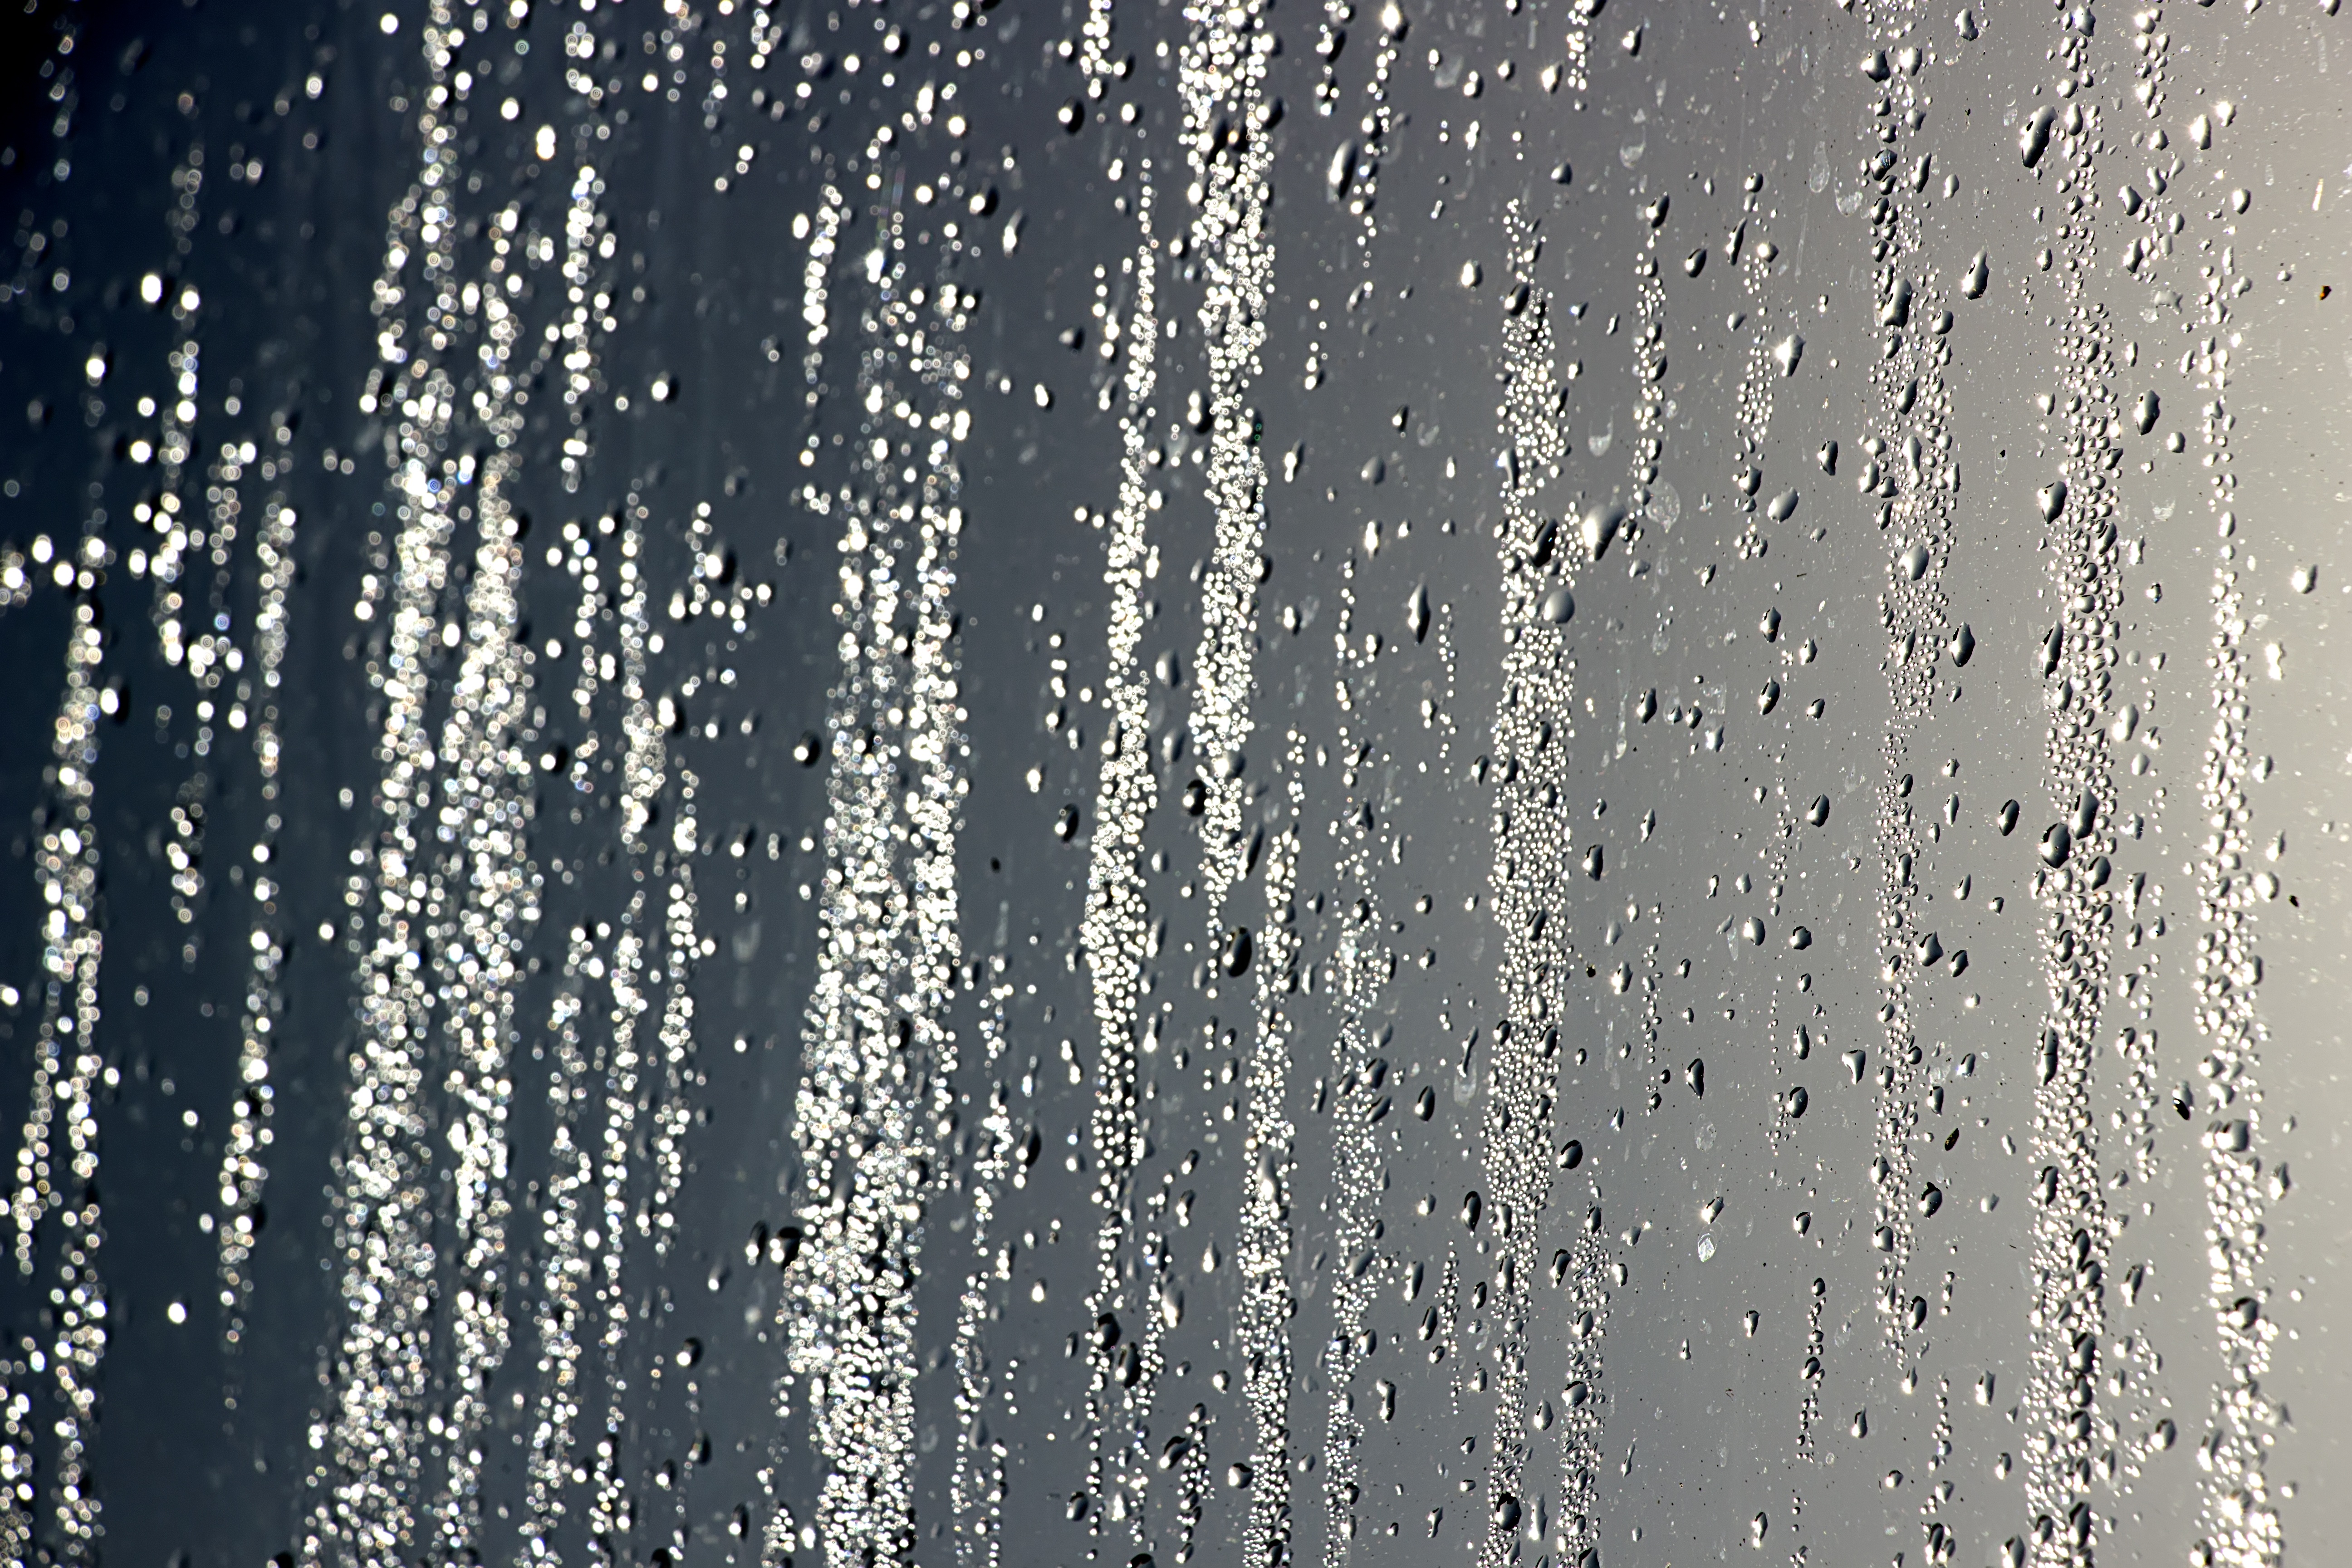
water, branch, drop, bokeh, black and white, fog, glass, frost, ice, love, natural, memory, reflect, grey, windows, veranda, non, rainwater, moisture, freezing, trickle